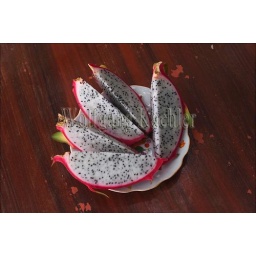
Vietnam, near saigon (Ho chi minh city), mekong river delta, dragon fruit cut open